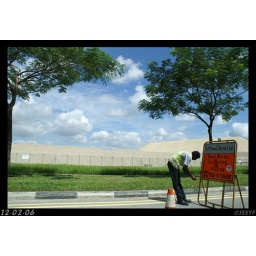
worker - part of a series taken on the road while travelling in a car